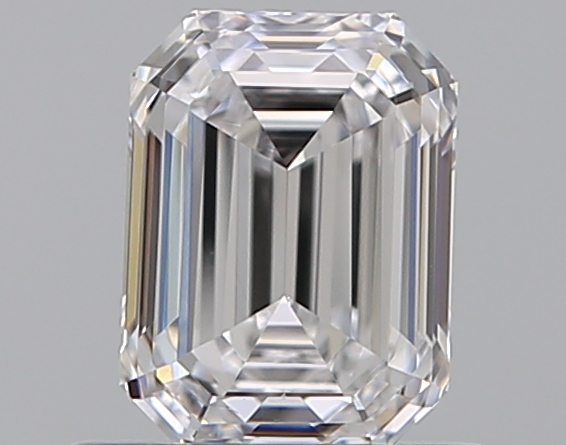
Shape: emerald
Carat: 0.7
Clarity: VS2
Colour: D
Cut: EX
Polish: VG
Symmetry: VG
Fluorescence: N
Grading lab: GIA
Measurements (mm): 5.82 x 4.29 x 2.83